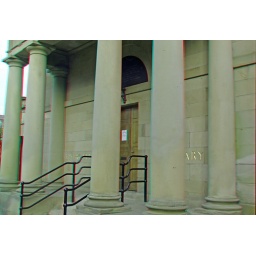
Ruthin LIbrary in anaglyph 3d Stereo red blue glasses to view